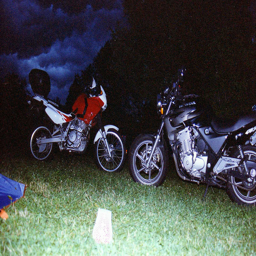
Two motorcycles parked next to each other on a lush green field.
Two motorcycles parked in the grass on a cloudy night
two motorcycles parked by each other in the yard
two motorcycles parked on grass with a dark background
Some nice motorcycles parked on the green grass.